List of Navtex stations

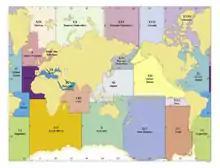
Map of the 21 NAVAREAS into which all the world's oceans are divided. Each serves to allocate responsibility for sending Marine and Safety Information (navigational warnings) to ships at sea, as part of the Global Maritime Distress and Safety System (GMDSS).

A list of Navtex stations. Please improve this list by determining the exact location of the transmission antenna!